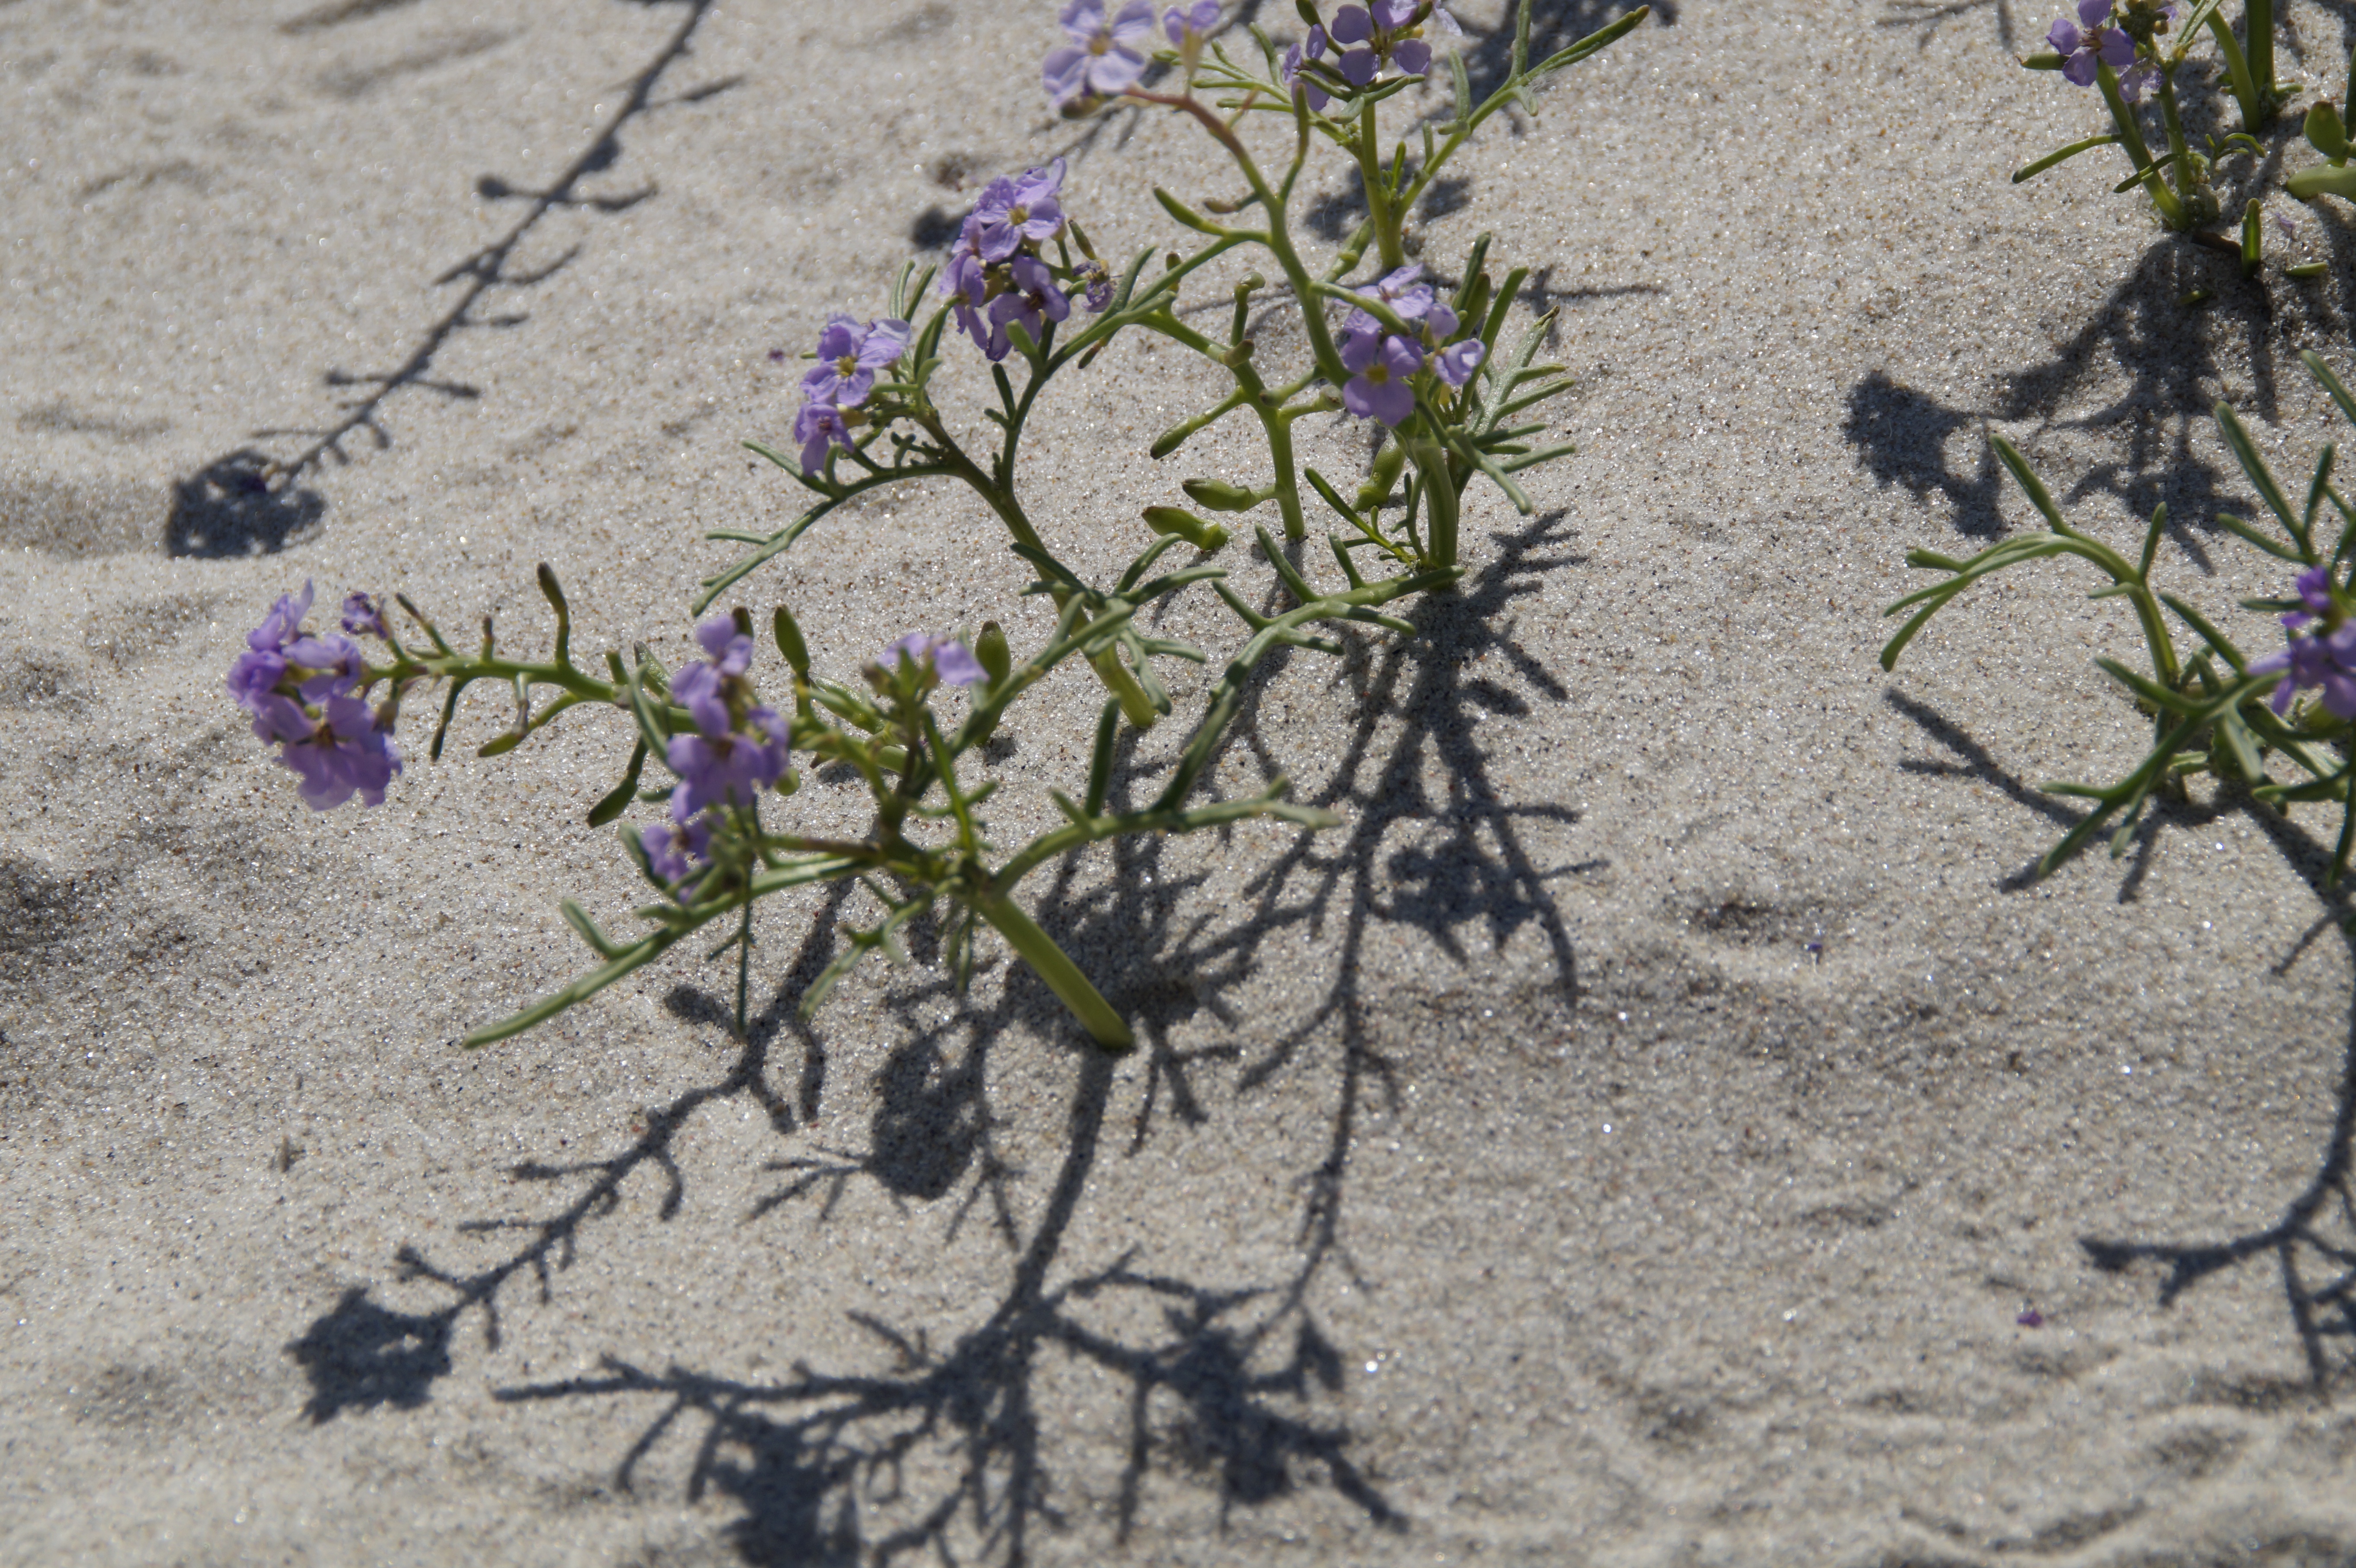
beach, sand, branch, plant, leaf, flower, purple, frost, small, shadow, soil, botany, lonely, close, flora, vegetation, tiny, sand beach, karg, frugal